Judith Krug

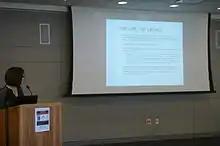
Judith Krug tribute at the ALA Student Chapter of the San Jose State University (2009)

Krug strongly opposed the notion that libraries ought to censor the material that they provide to patrons. She supported laws and policies protecting the confidentiality of library use records. When the United States Department of Justice used the authority of the USA PATRIOT Act of 2001 to conduct searches of once-confidential library databases, Krug raised a public outcry against this government action. When shortly after the September 11 attacks a Florida librarian told police that one of the attackers had been using the Delray Beach public libraryalthough Florida law guarantees confidentiality to library patronsKrug criticized the action. She stated she wished the librarian had adhered to Florida law, but empathized with the situation and said that most individuals would likely have done the same thing.